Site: brandenburg
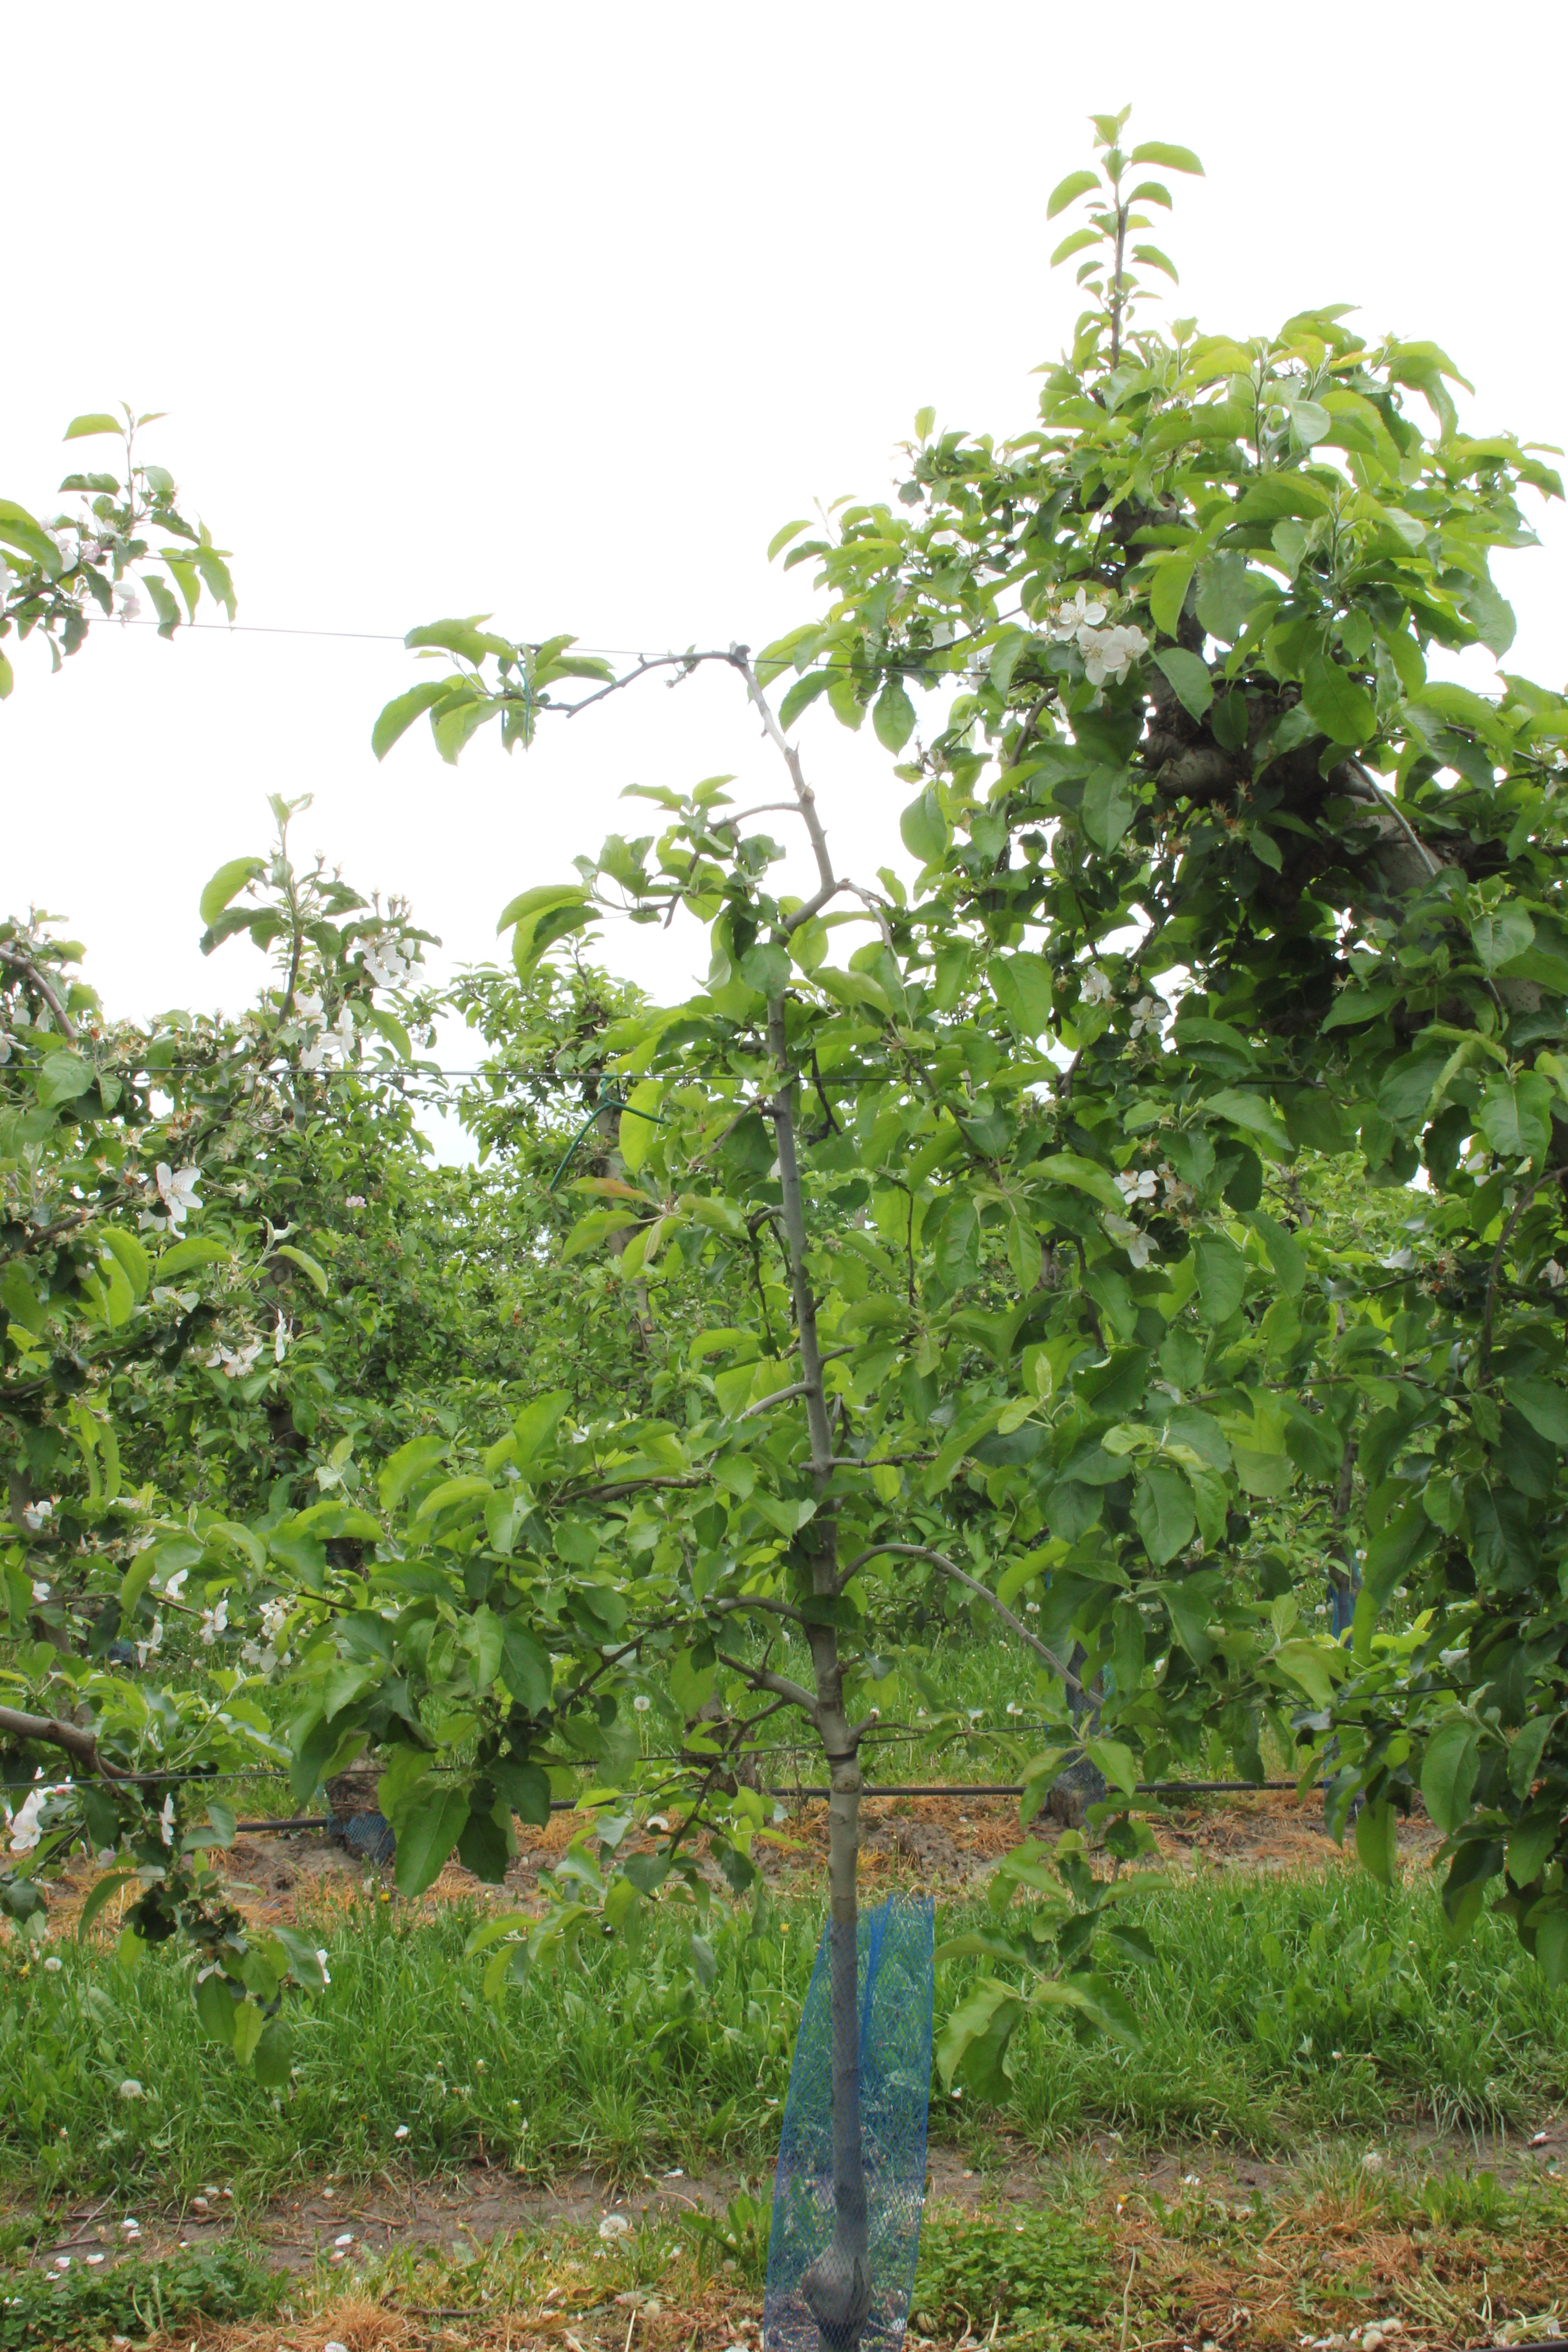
Growth stage (BBCH 67): Flowering